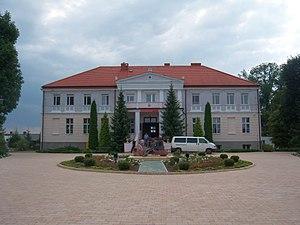
Żychlin est une ville située dans le powiat de Kutno, dans la voïvodie de Łódź, située dans le centre de la Pologne.